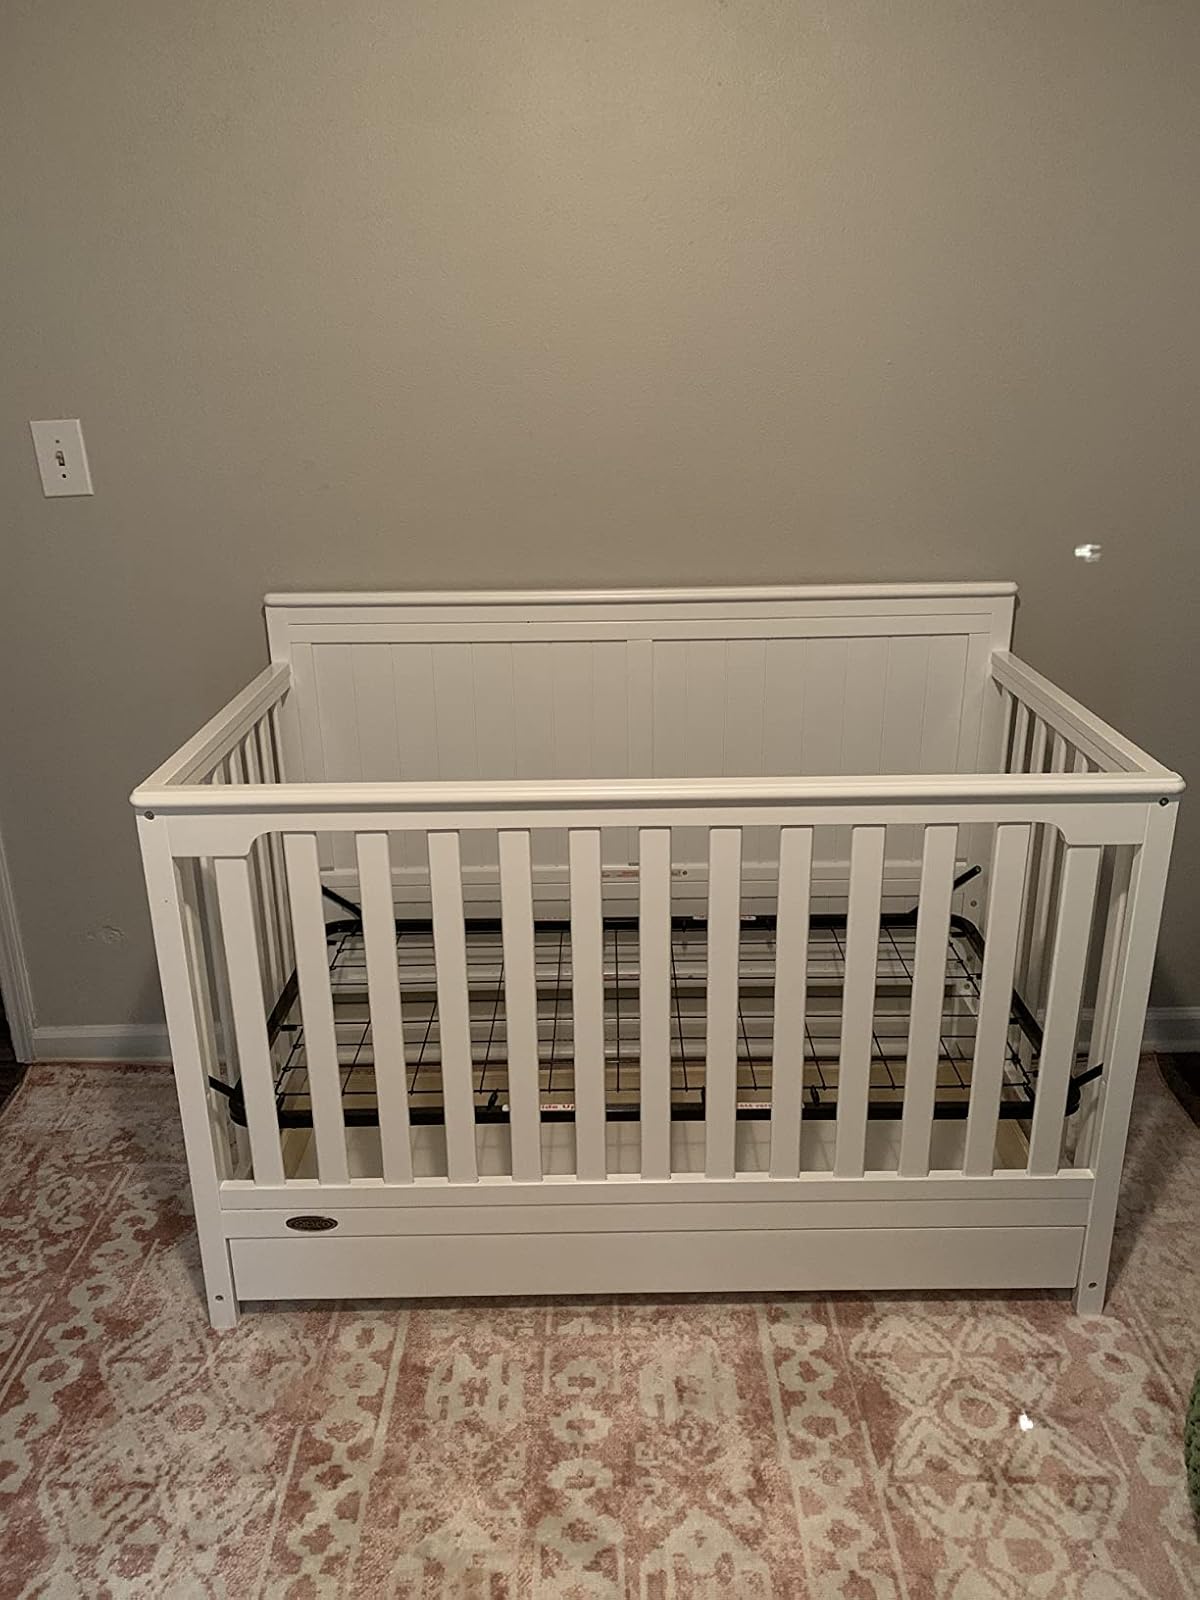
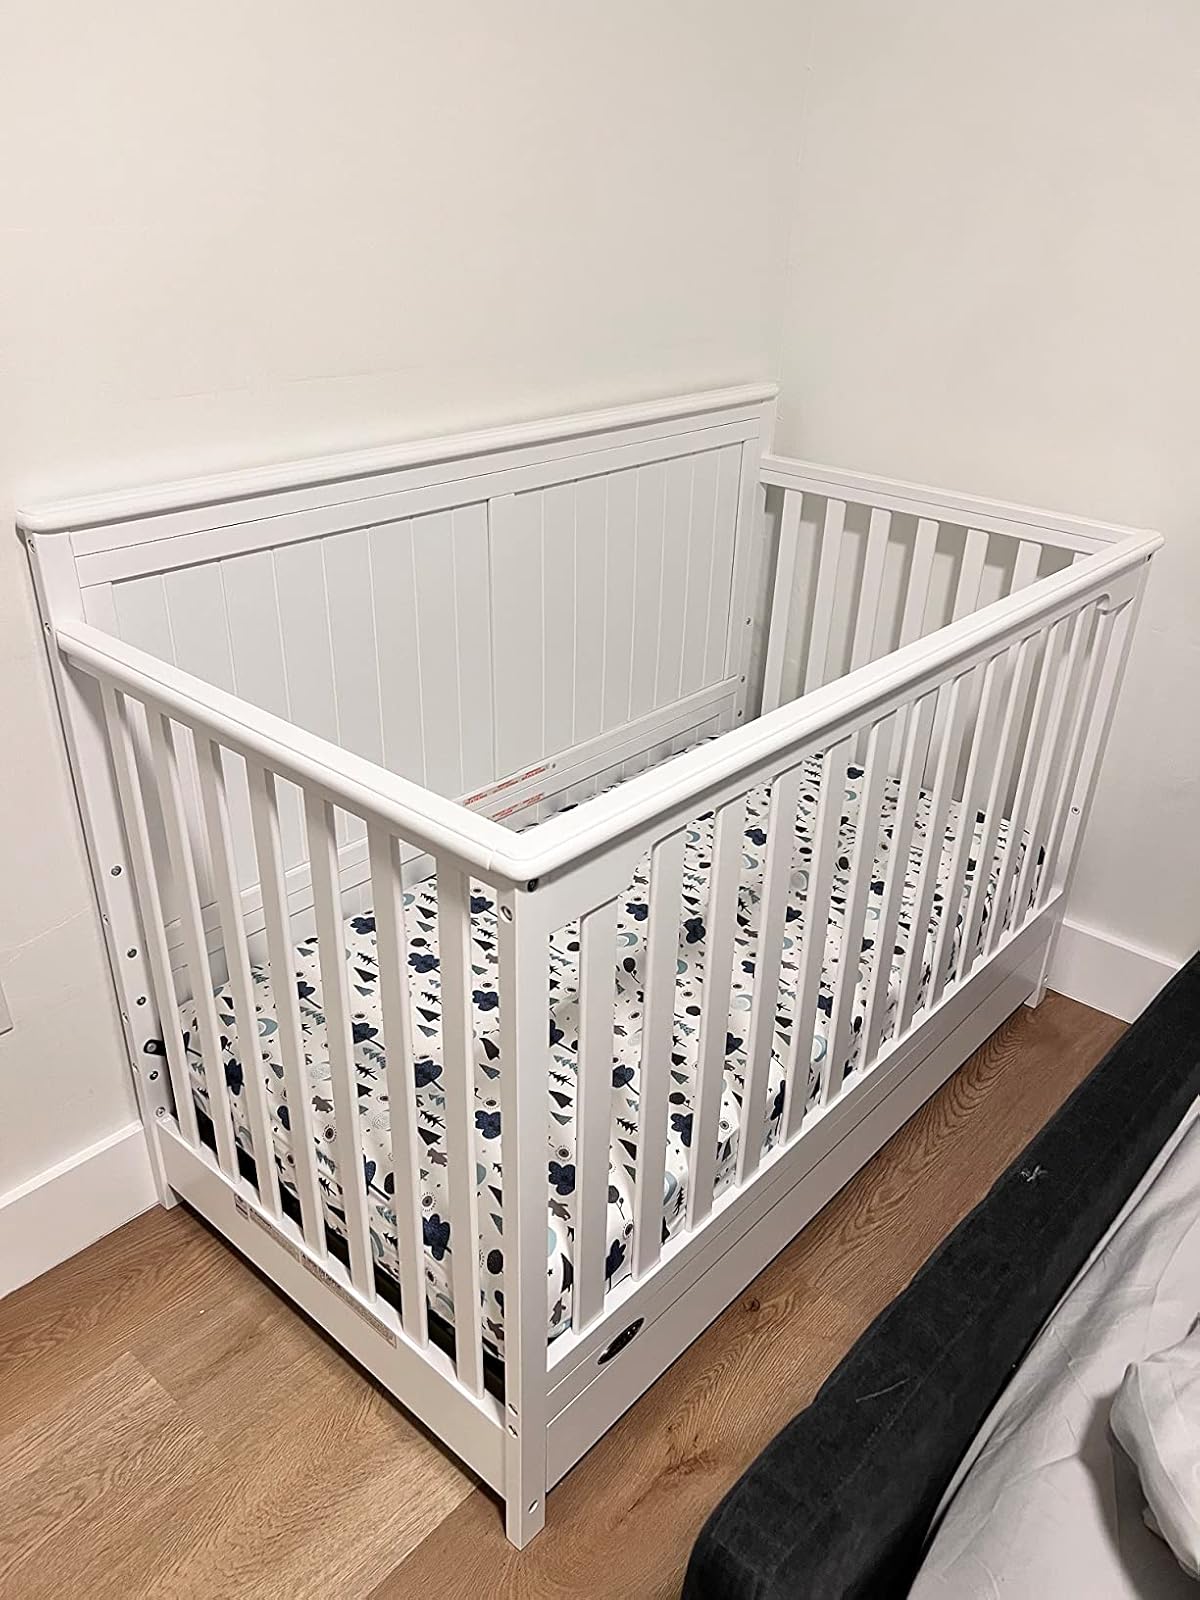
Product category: products_crib
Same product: yes